ATK (football club)

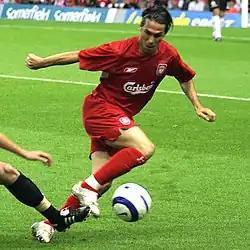
Luis Garcia was the first marquee player of the league

The first Indian signing by the club took place in round one of the 2014 ISL Inaugural Domestic Draft in which Atlético de Kolkata selected Cavin Lobo, midfielder for the city's I-League team East Bengal FC, with their pick. They were the biggest spenders in the draft with an expenditure of 39.1 million, their biggest signing being Sanju Pradhan for 7 million. In the International Draft, four of Atlético de Kolkata's allotted seven picks were Spaniards, including defender Josemi, a UEFA Champions League winner with Liverpool in 2005. On 6 September, the team bolstered their midfield with the acquisition of Mamunul Islam, captain of the Bangladesh national team, who stated that the move would help relations between East Bengal (Bangladesh) and West Bengal.